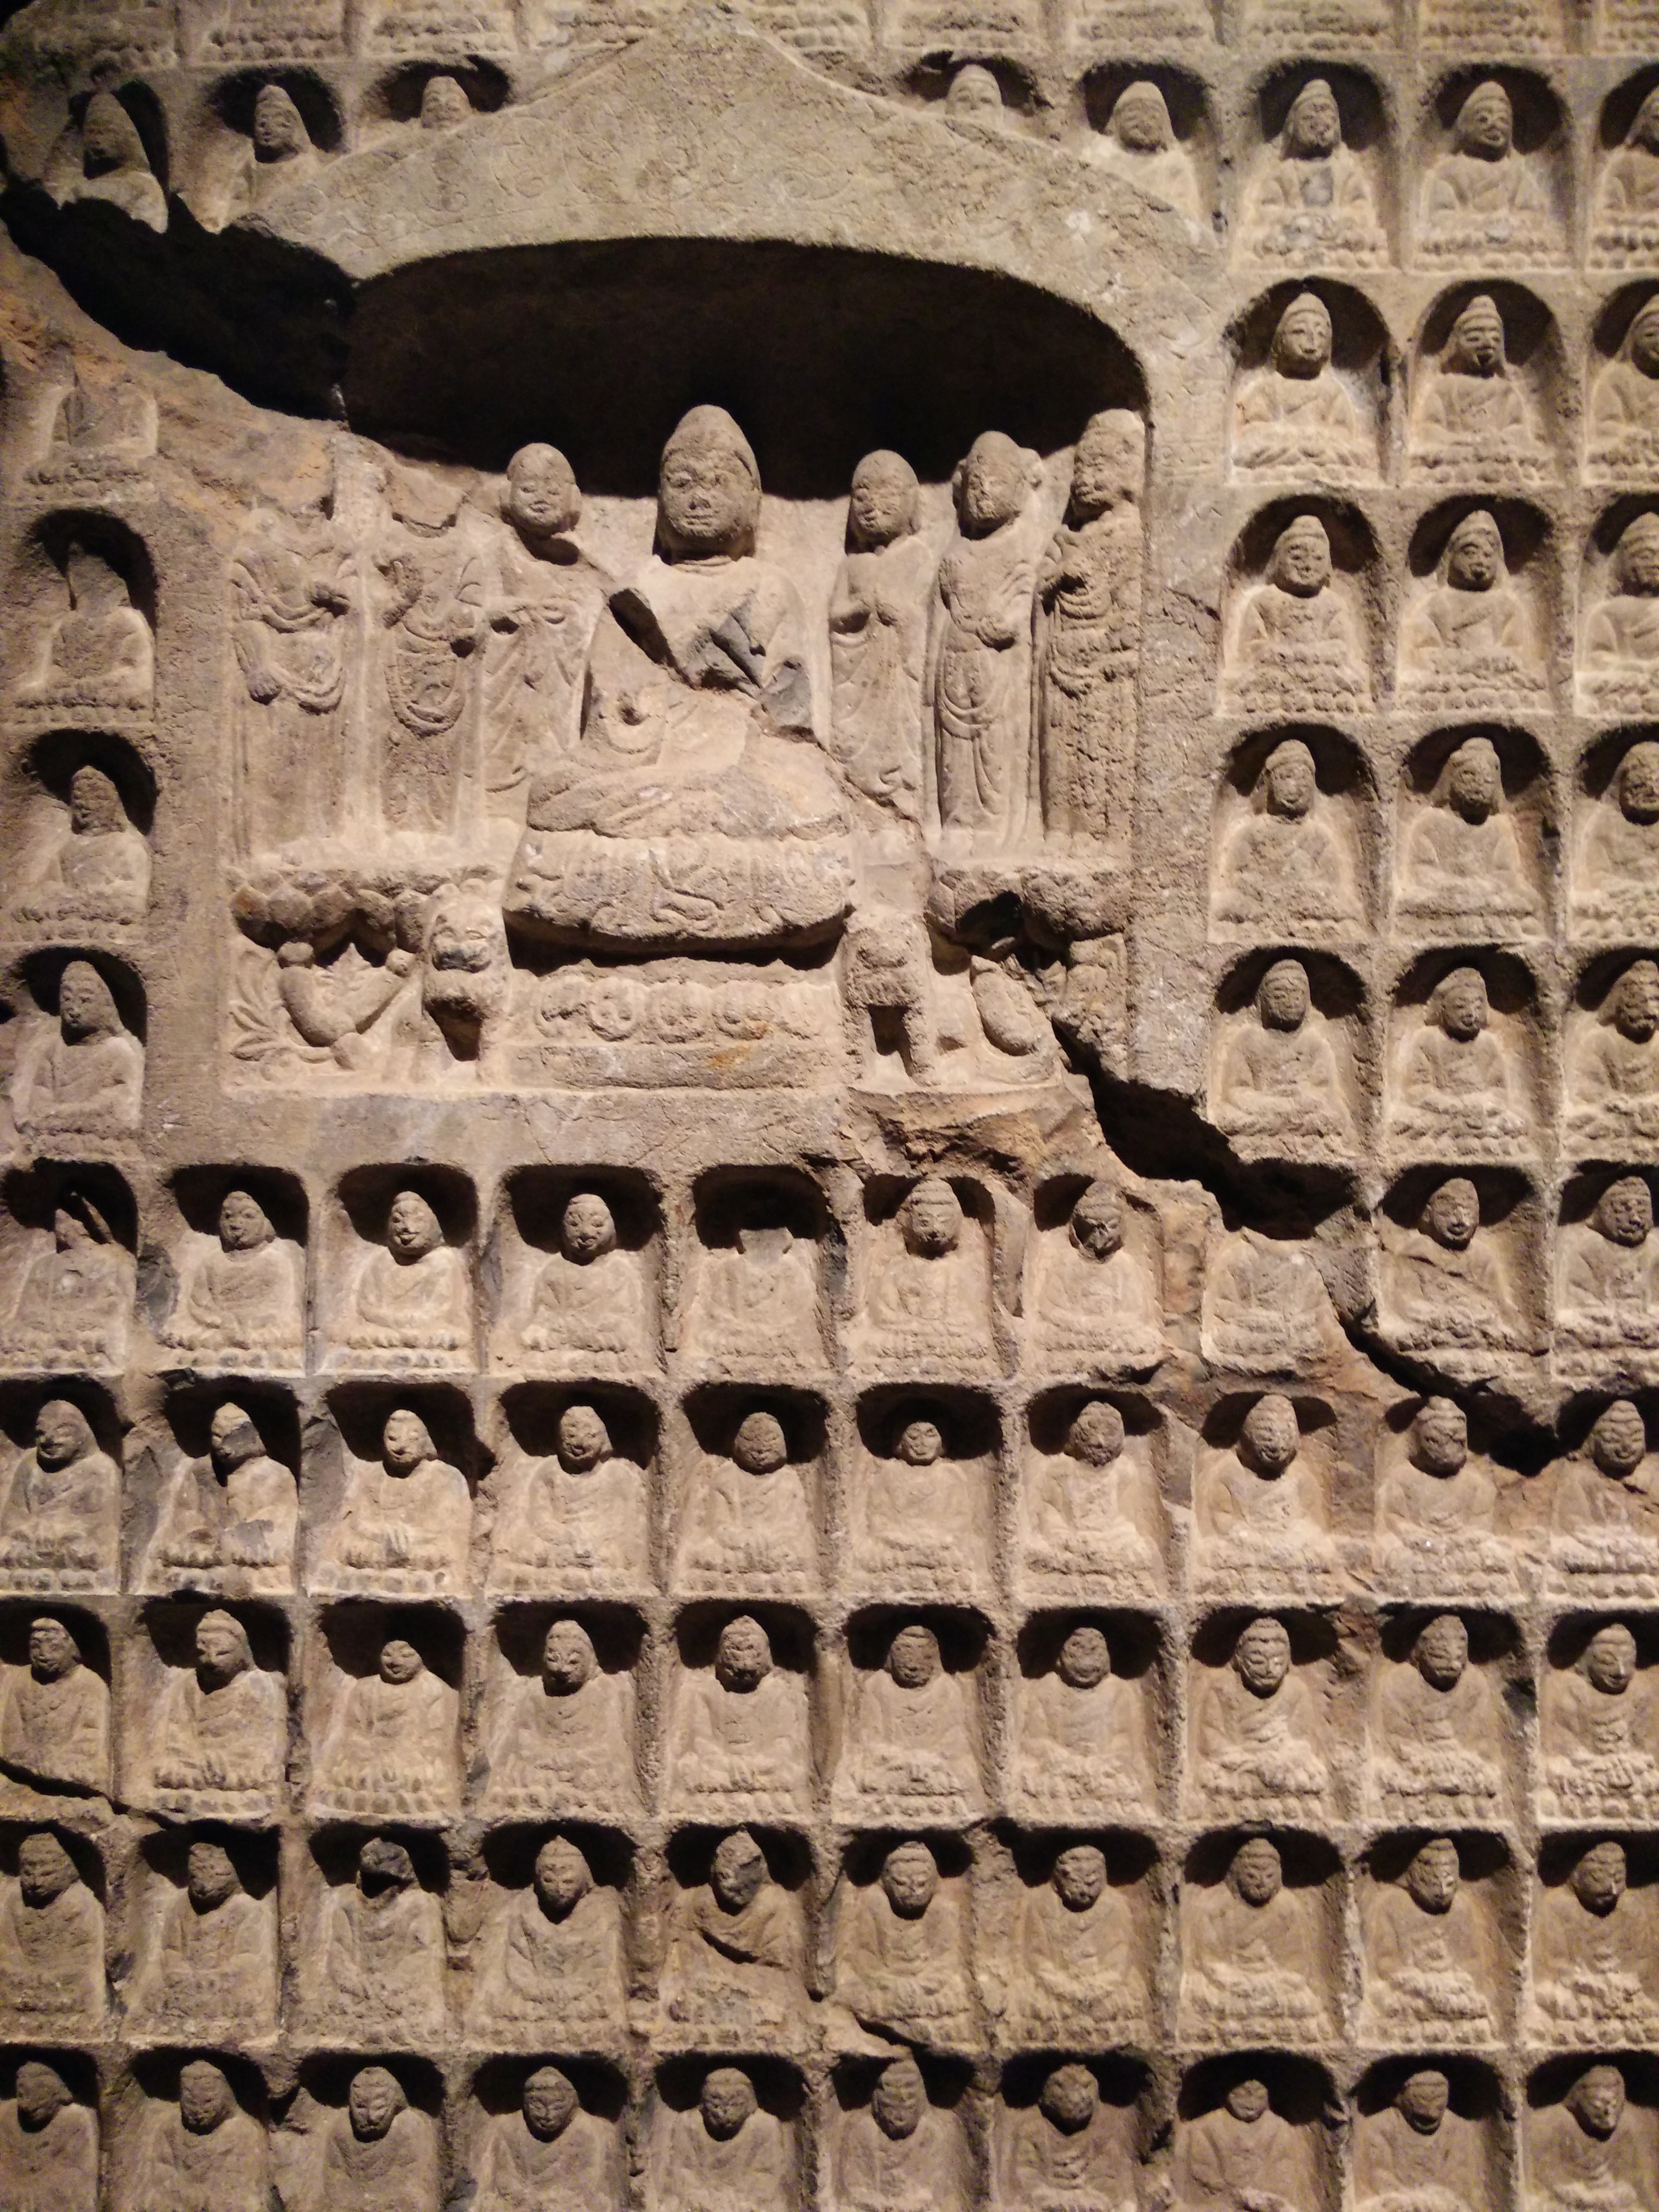
rock, structure, wall, stone, arch, column, ancient, brick, art, temple, ruins, buddha, culture, carving, figures, relief, china, stele, archaeological site, stone carving, hindu temple, ancient history, maya civilization